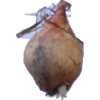
Label: onion